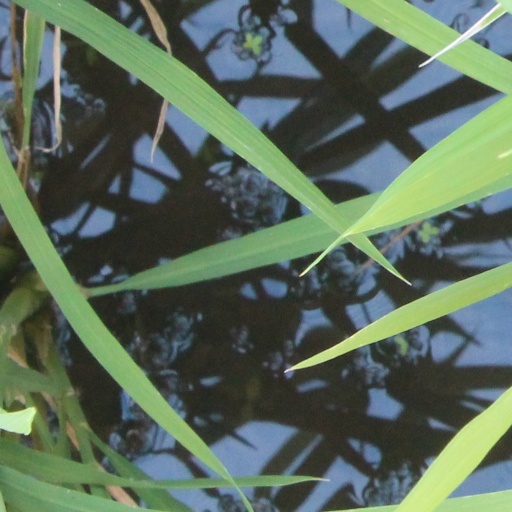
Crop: rice